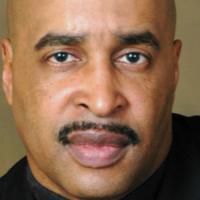
Age group: age 41-55